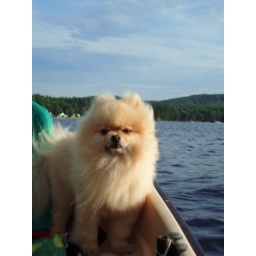
My cousins little doggeh.he's a pom pomhe looked proud in the boat with is hair blowing like a lion haha